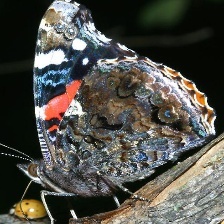
Species: RED ADMIRAL
Butterfly family (ImageNet category): admiral